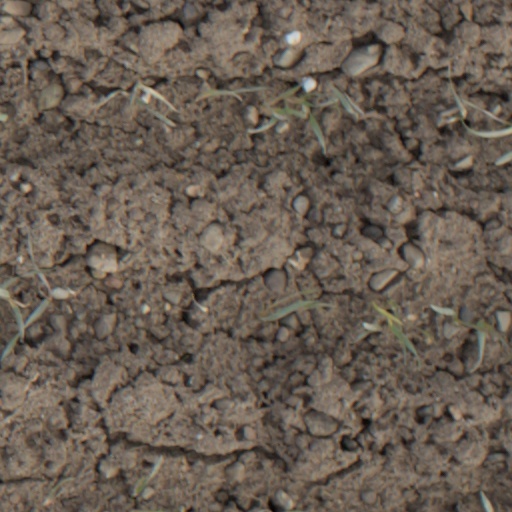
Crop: wheat